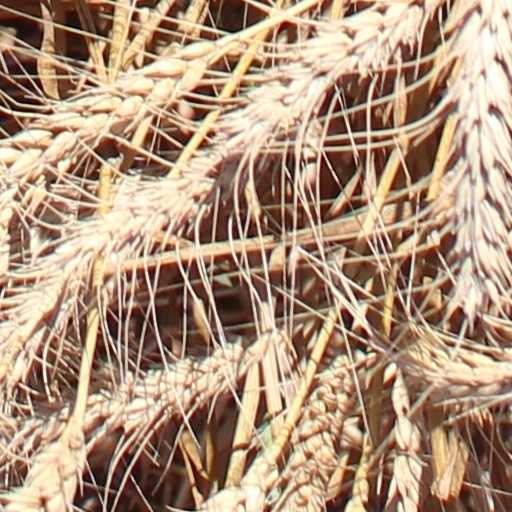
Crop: wheat